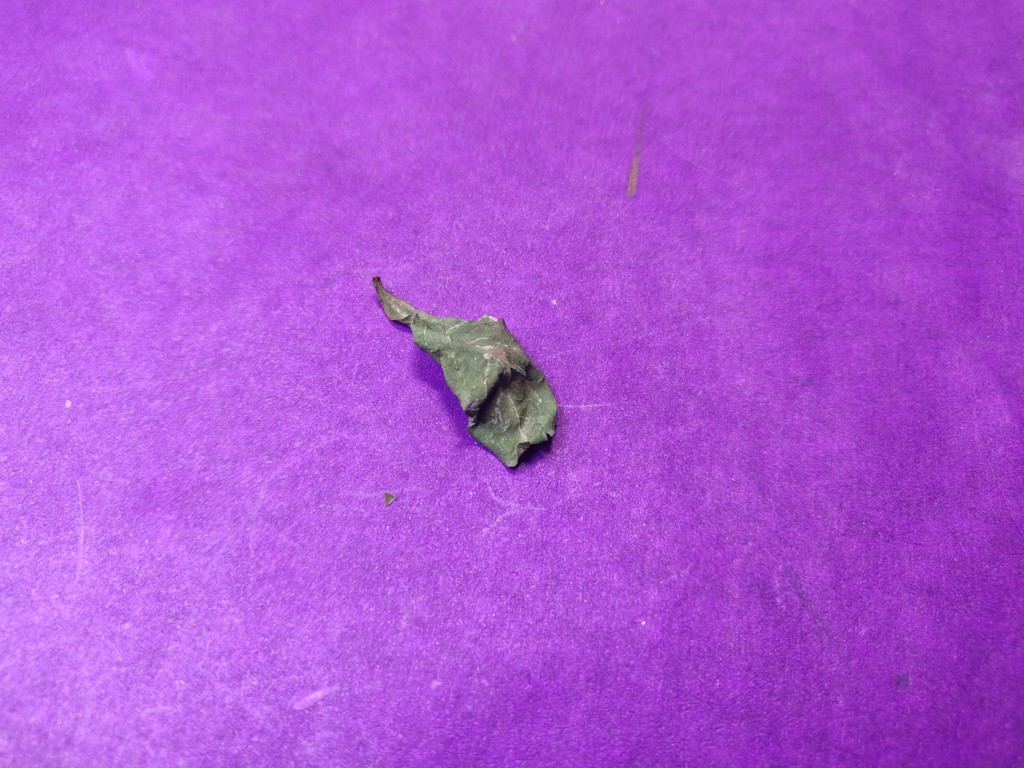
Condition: Dried
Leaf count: single
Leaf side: unknown